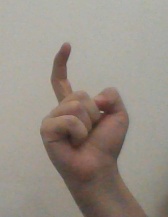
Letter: ra